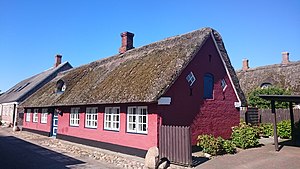
Fredede bygninger i Fanø Kommune
Martin Christensensvej 1 This is a photo of a listed building in Denmark, number 563-10452-1 in the Heritage Agency of Denmark database for Listed Buildings.
Denne liste over fredede bygninger i Fanø Kommune viser alle fredede bygninger i Fanø Kommune, bortset fra kirker. Listen bygger på data fra Kulturarvsstyrelsen.